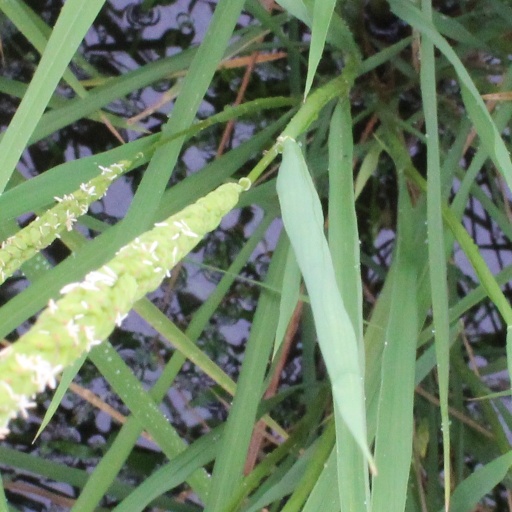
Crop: rice